Premiership of Boris Johnson

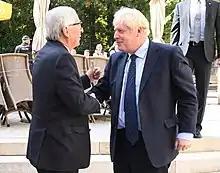
Johnson with President of the European Commission Jean-Claude Juncker in Luxembourg, September 2019

Johnson's first overseas trip as prime minister was a visit to Berlin to meet German Chancellor Angela Merkel on 21 August 2019. He visited France to hold meetings with French President Emmanuel Macron the next day. From 24 to 26 August he attended his first multilateral meeting with world leaders as prime minister, when he travelled to Biarritz for the 45th G7 summit.